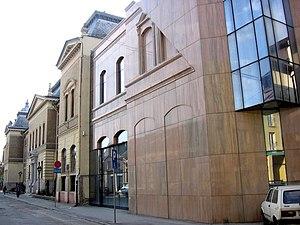
La bibliothèque de la Matica srpska est une bibliothèque située à Novi Sad, la capitale de la province autonome de Voïvodine, en Serbie. Elle a été créée en 1826 à Pest en même temps que la Matica srpska, la plus importante institution culturelle serbe de l'Empire d'Autriche et de l'Autriche-Hongrie ; elle a été transférée à Novi Sad en 1864. En 2015, elle est dirigée par le poète Selimir Radulović.
Milan Marić est un architecte serbe. Il est membre correspondant de l'Académie serbe des sciences et des arts et membre correspondant de la Section de Novi Sad de l'Académie serbe des sciences et des arts. Représentant d'une architecture moderniste tempérée, il a beaucoup travaillé dans sa ville natale et en Voïvodine.
La Matica srpska est l'institution scientifique et culturelle la plus ancienne du peuple serbe. Elle a été fondée en 1826 à Pest et transférée en 1864 à Novi Sad, la ville la plus importante de la région de Voïvodine, qui faisait alors partie de l'Empire d'Autriche. Elle est aujourd'hui située dans la province autonome de Voïvodine en Serbie. En raison de sa valeur patrimoniale, culturelle et architecturale, le bâtiment qui accueille l'institution est inscrit sur la liste des monuments culturels protégés de la République de Serbie.